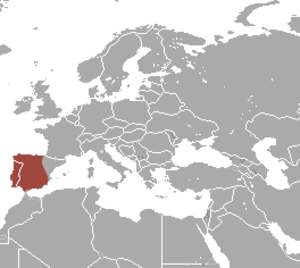
La Taupe ibérique, également appelée Taupe d'Espagne, est une espèce de mammifères soricomorphes de la famille des Talpidés. Cette taupe ne se rencontre que dans la péninsule Ibérique.